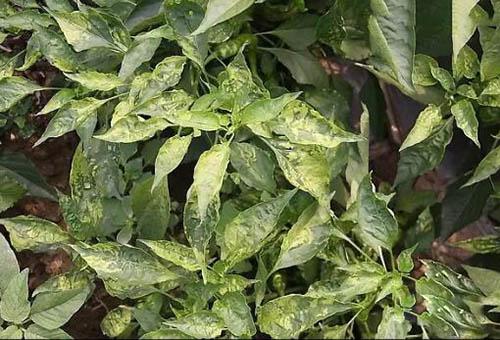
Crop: apple
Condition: mosaic_virus